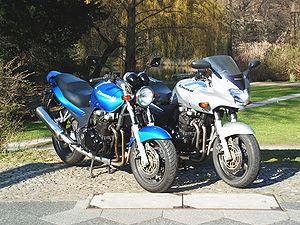
La Kawasaki ZR-7 est une moto de type roadster sortie en France en 1999.